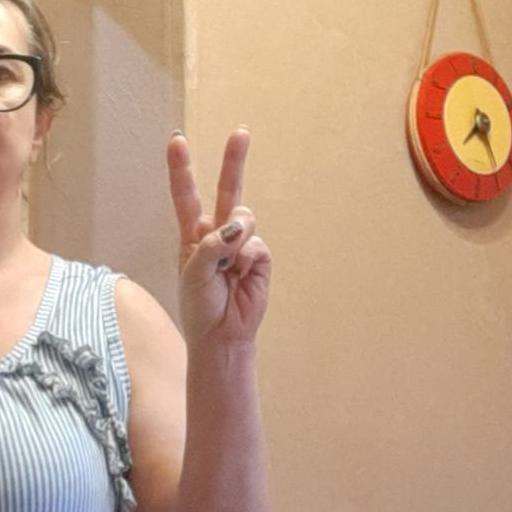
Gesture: peace